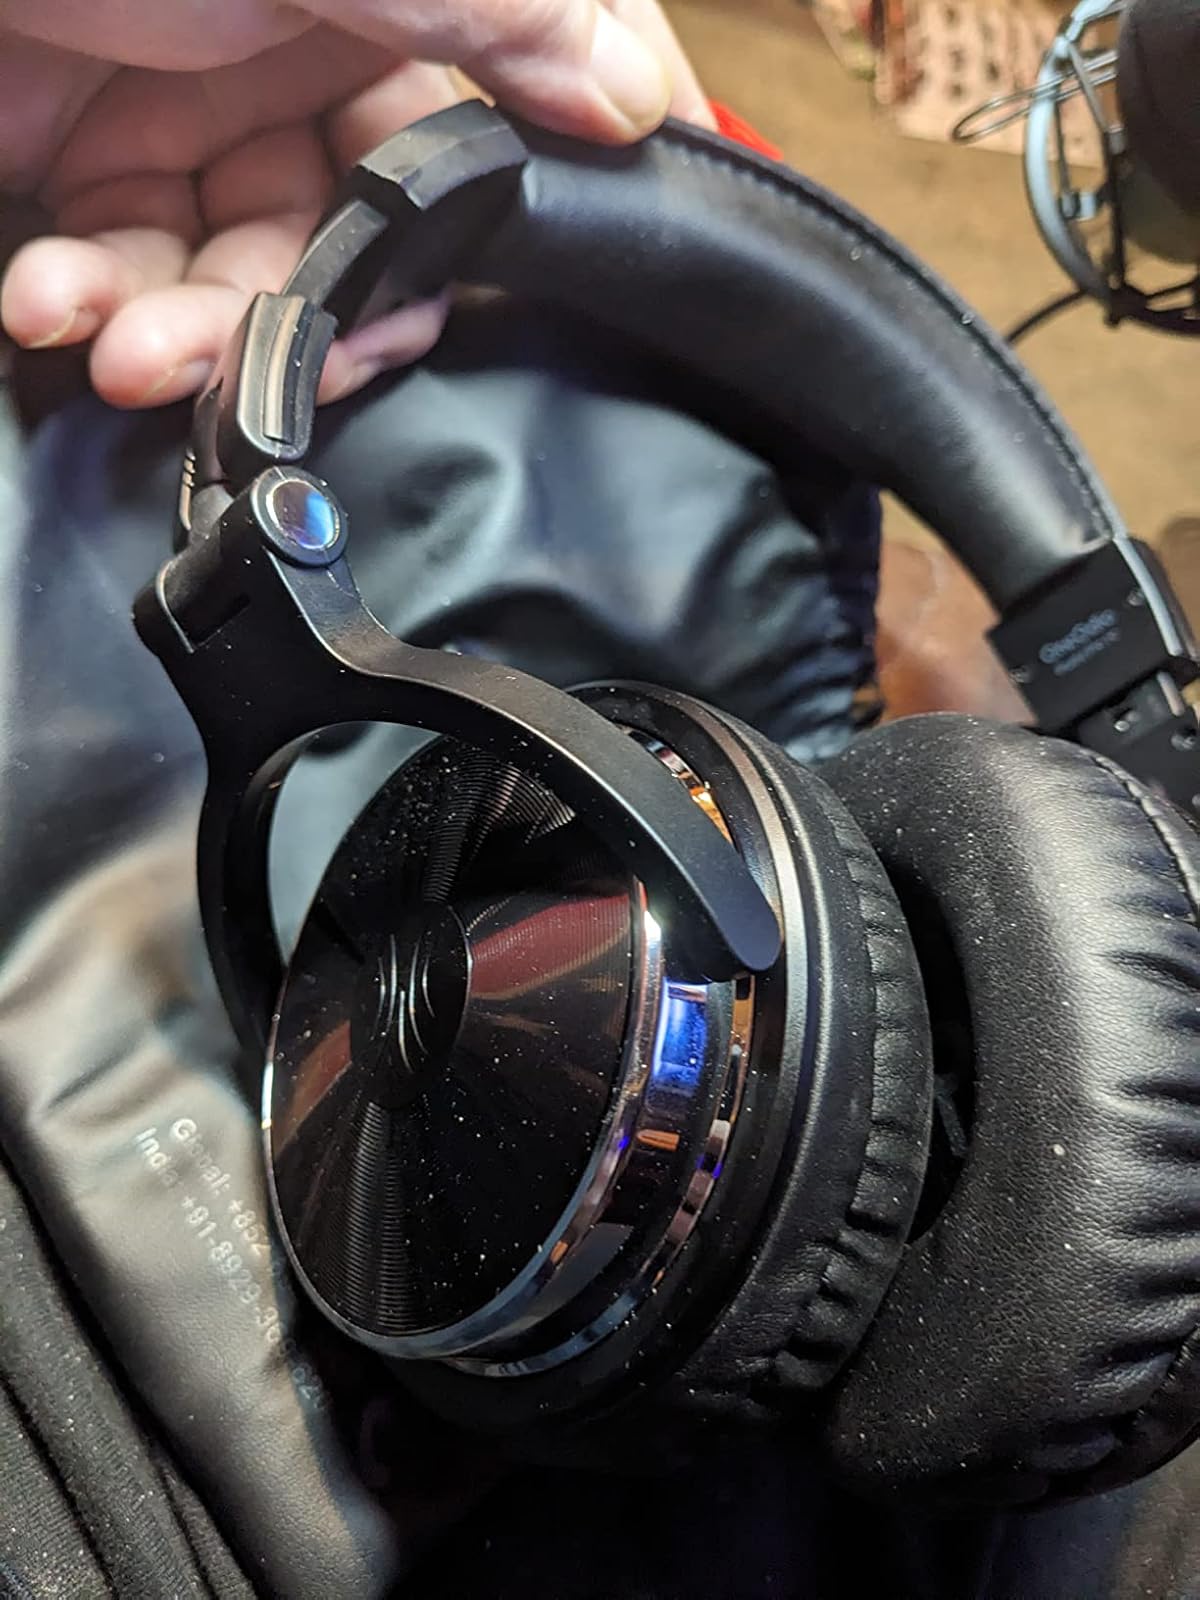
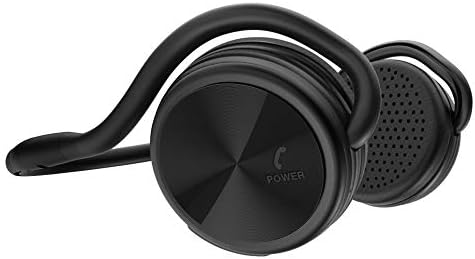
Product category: headphones
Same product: no